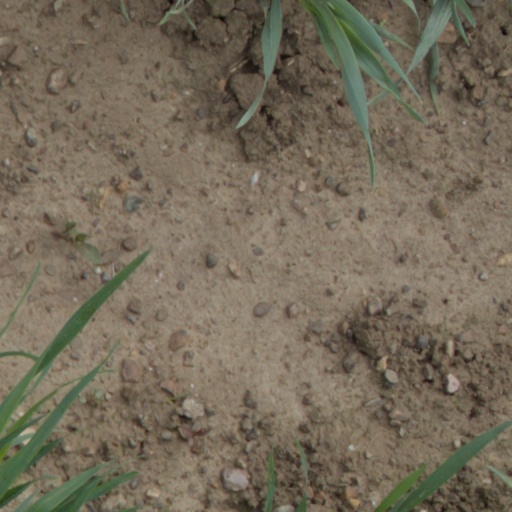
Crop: wheat